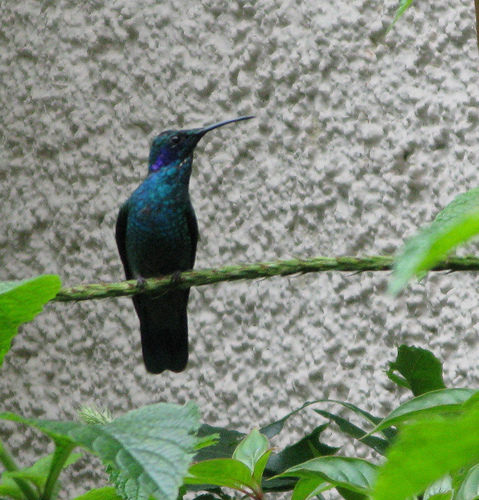
a bird with a long pointed beak covered in pearlescent blue and black plumage.
this bright bird has a dark blue cheek patch, a long curved blue bill, and a green and blue breast.
dark fluorescent blue green bird with a dark black tail and long thin beak.
a small bird that is blue and purple with a long skinny beak.
black flourescent looking bird with brown nape and very long black beakthe bird with black inner rectrices and long black beak sits on a branch.
a bird with a black bill, blue breast and blue belly.
long beak, blue chest black body.
this bird is very small with bright blue coloring and a very long skinny bill.
this bird has wings that are blue and has a long bill
Species: Green Violetear